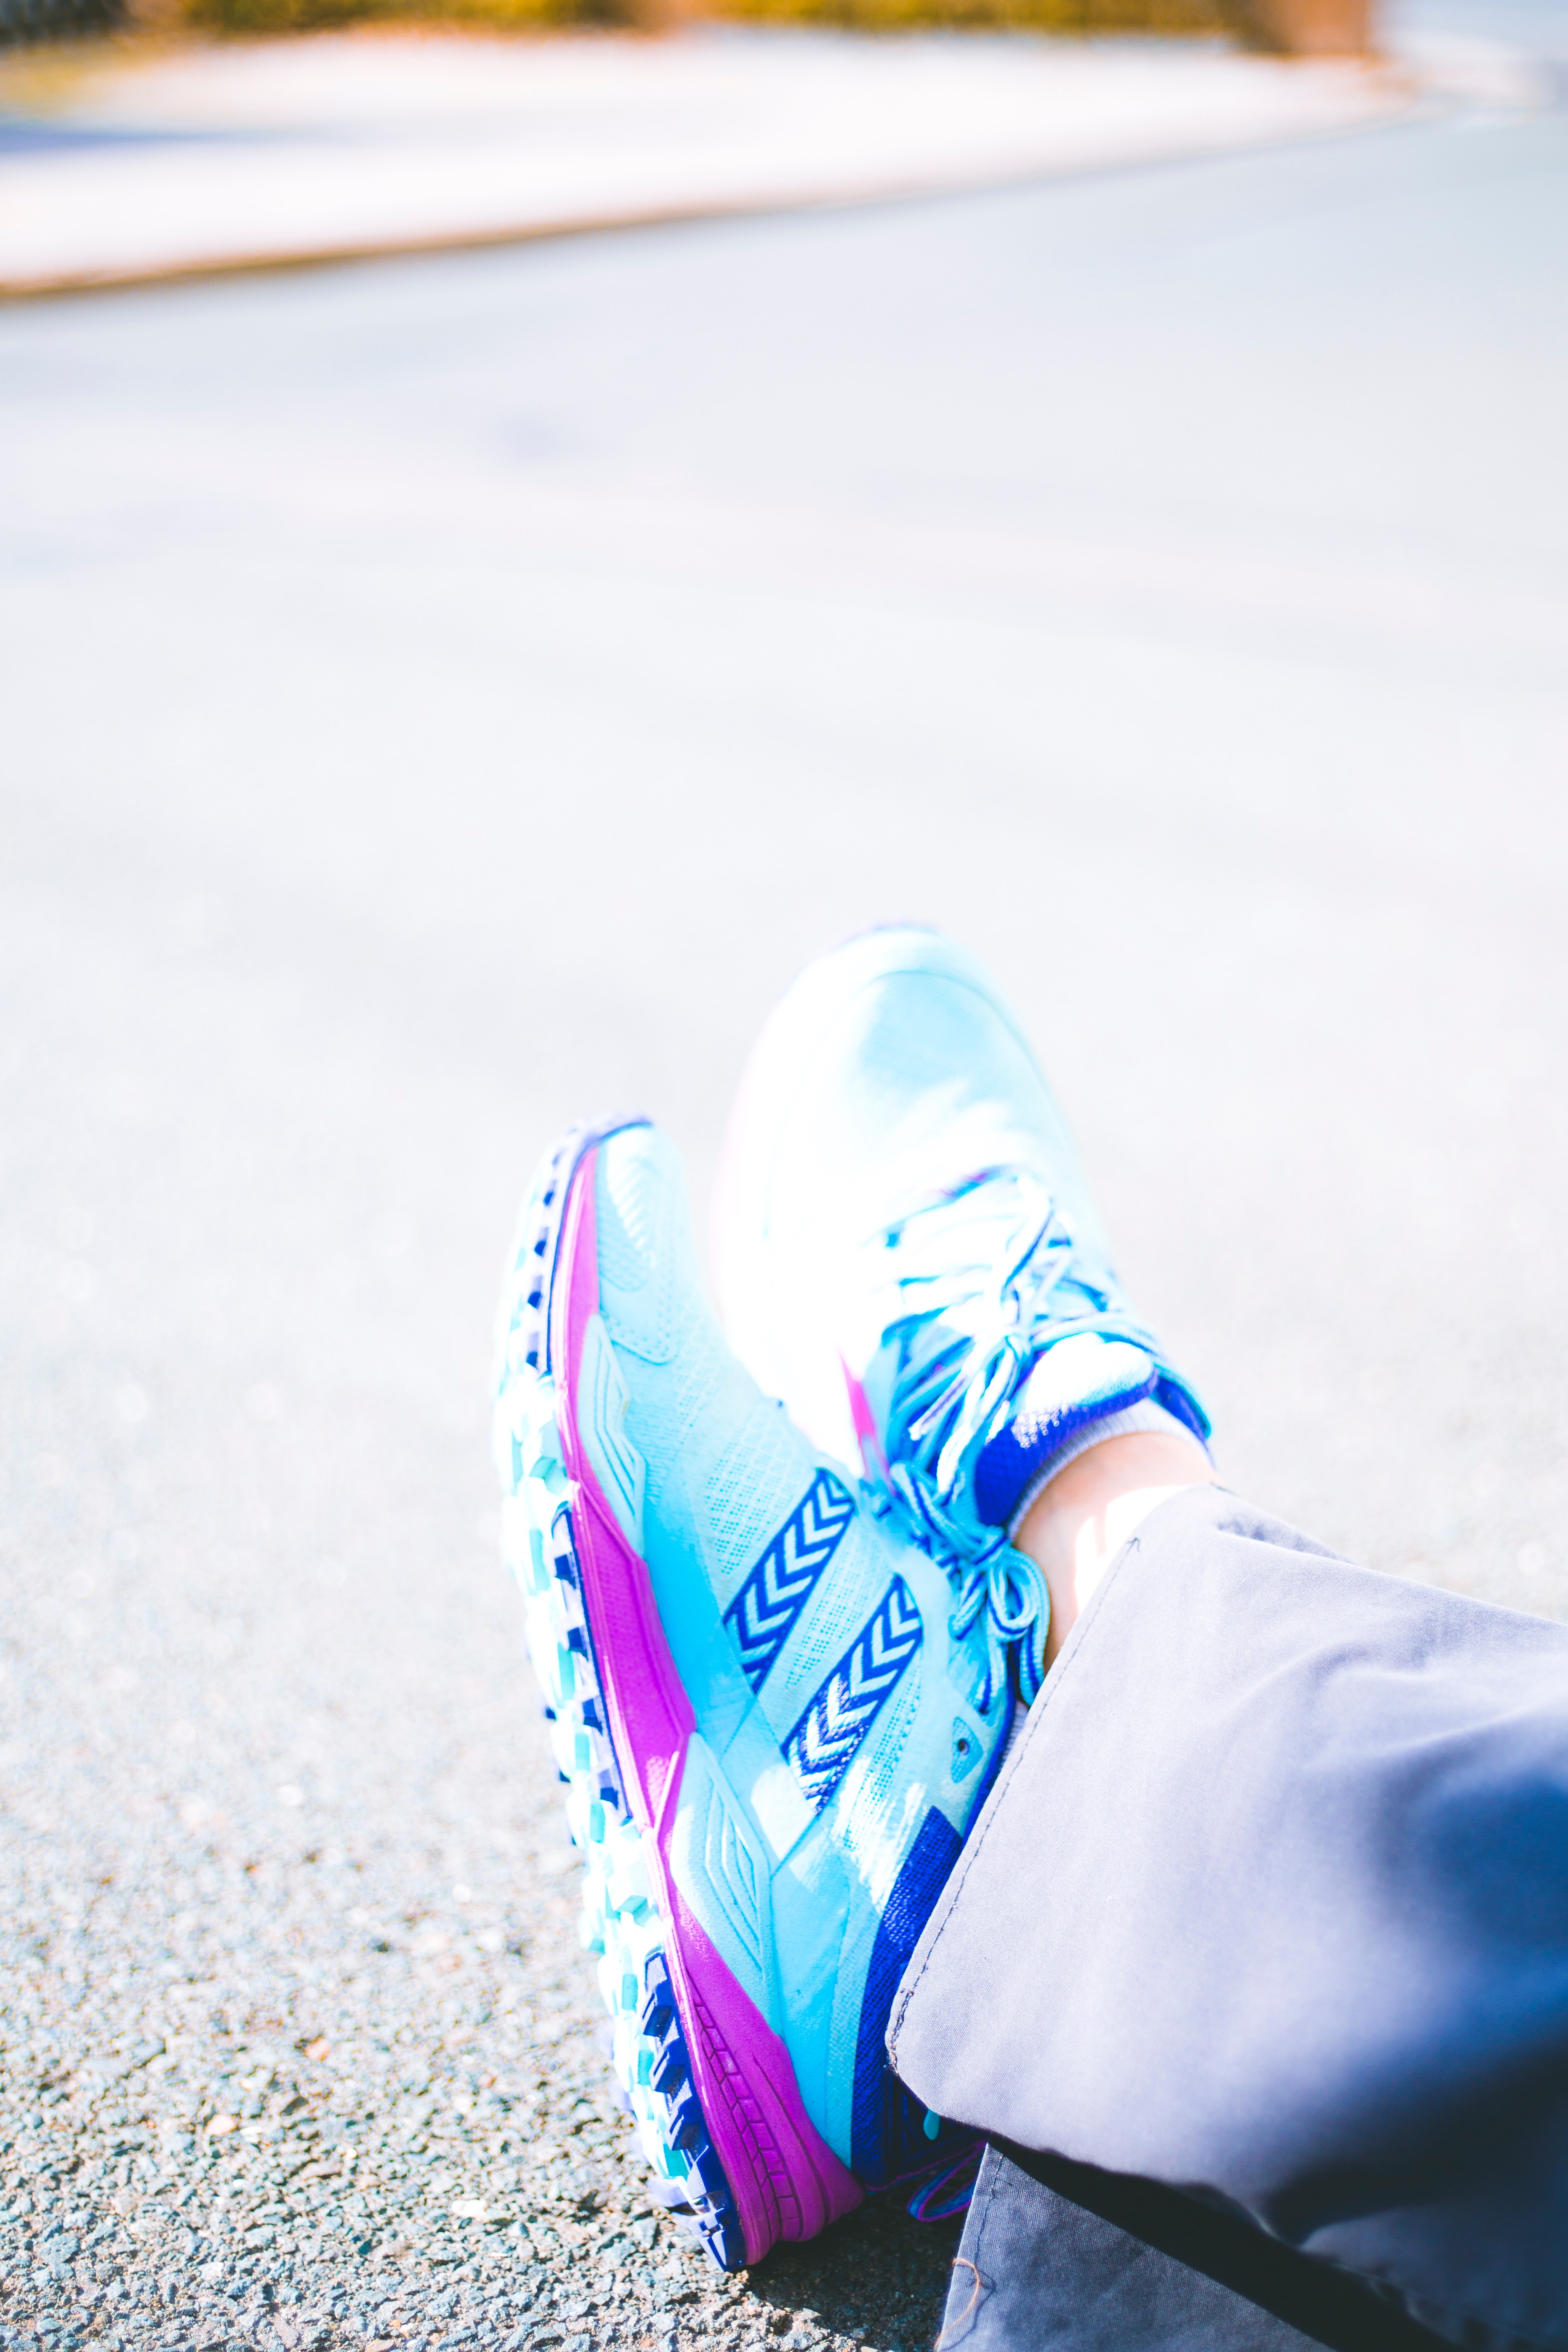
blue, footwear, water, shoe, leg, human leg, photography, athletic shoe, sneakers